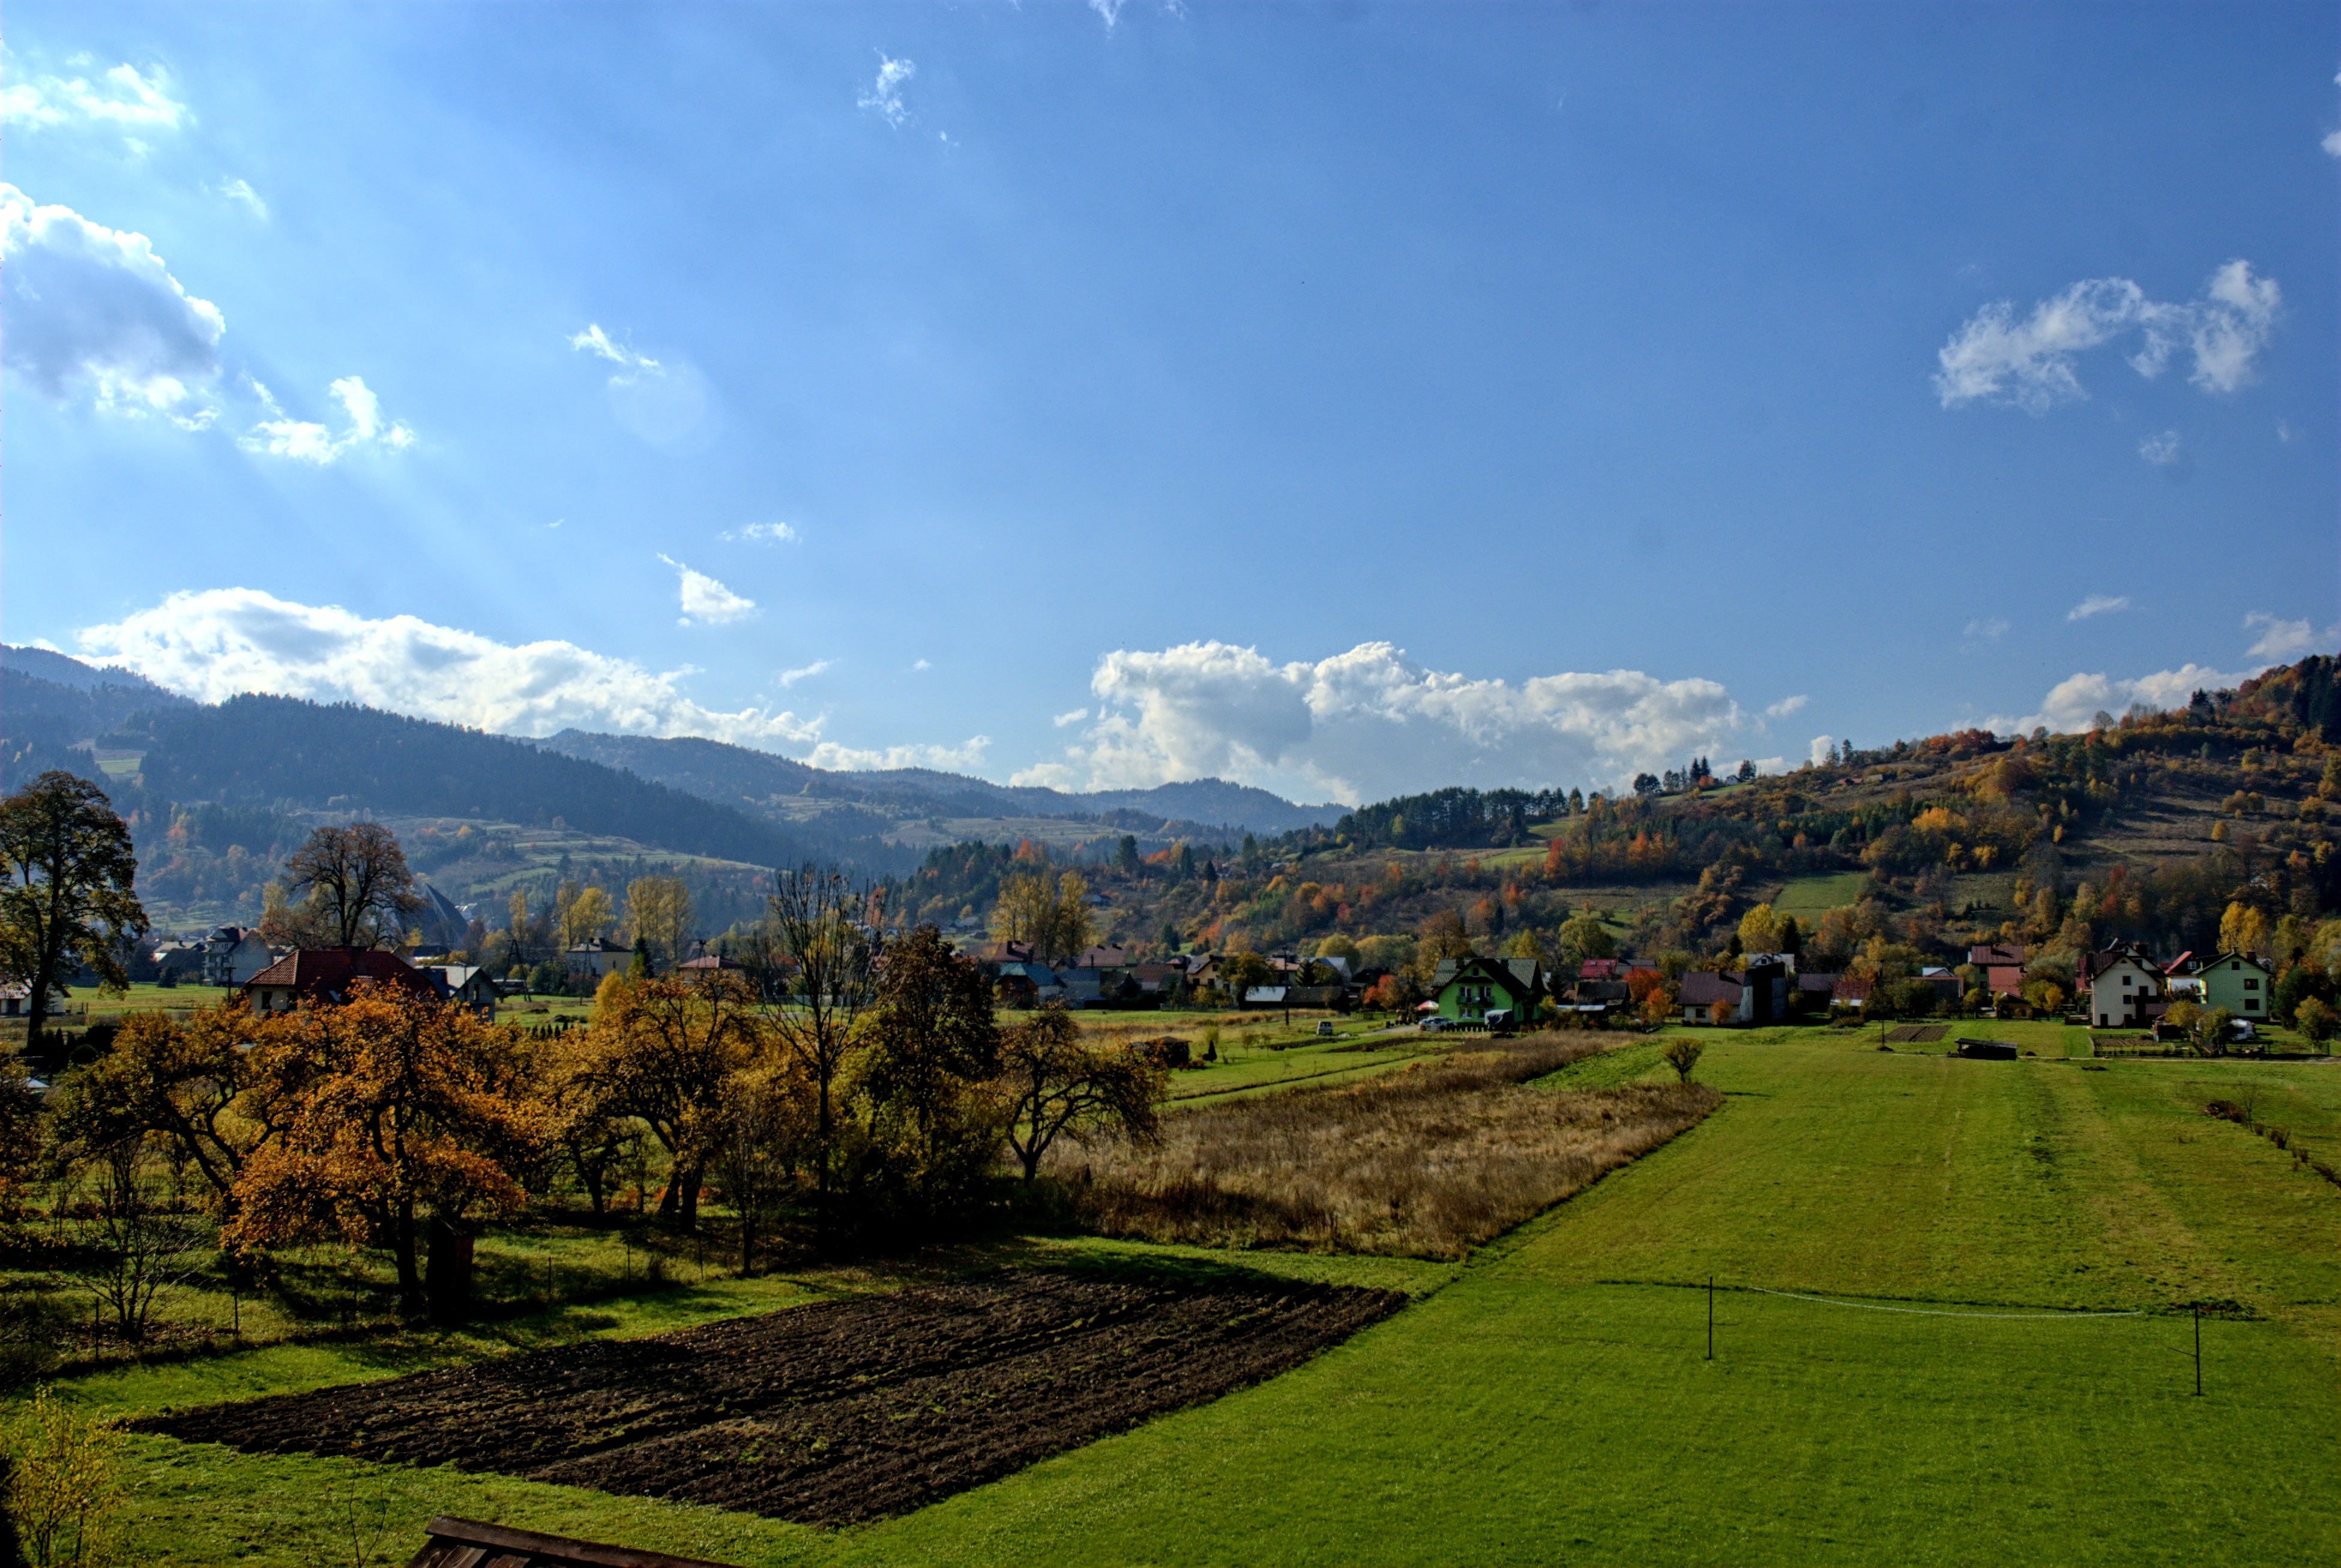
landscape, tree, nature, forest, mountain, cloud, sky, trail, field, meadow, hill, flower, view, valley, mountain range, panorama, travel, village, foliage, green, autumn, holiday, colorful, agriculture, tourism, plain, blue sky, sunny, colors, mountains, alps, poland, plateau, the sun, the silence, peace of mind, rural area, pieniny, aerial photography, the horizon, geographical feature, mountainous landforms